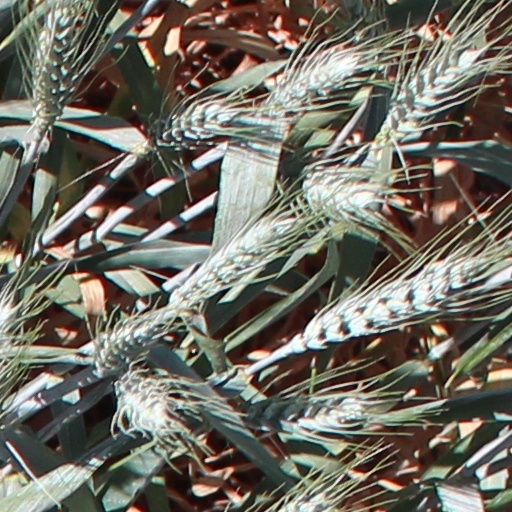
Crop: wheat